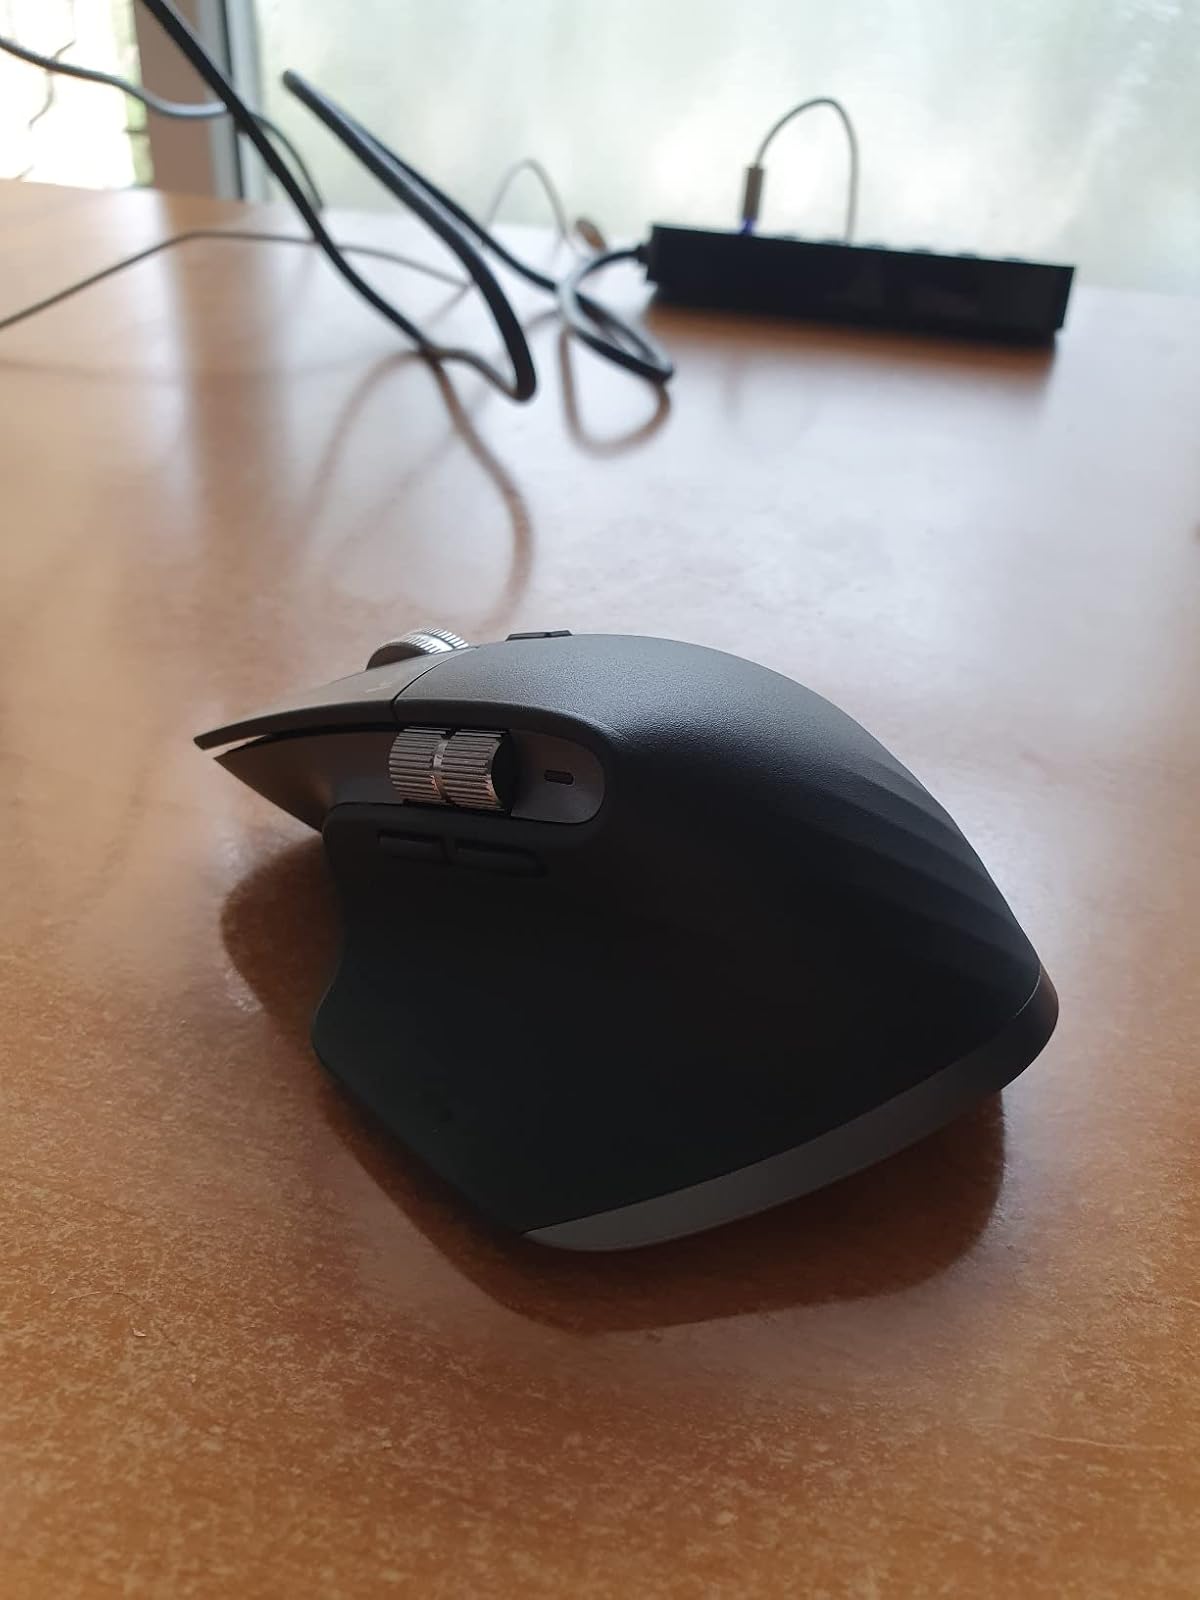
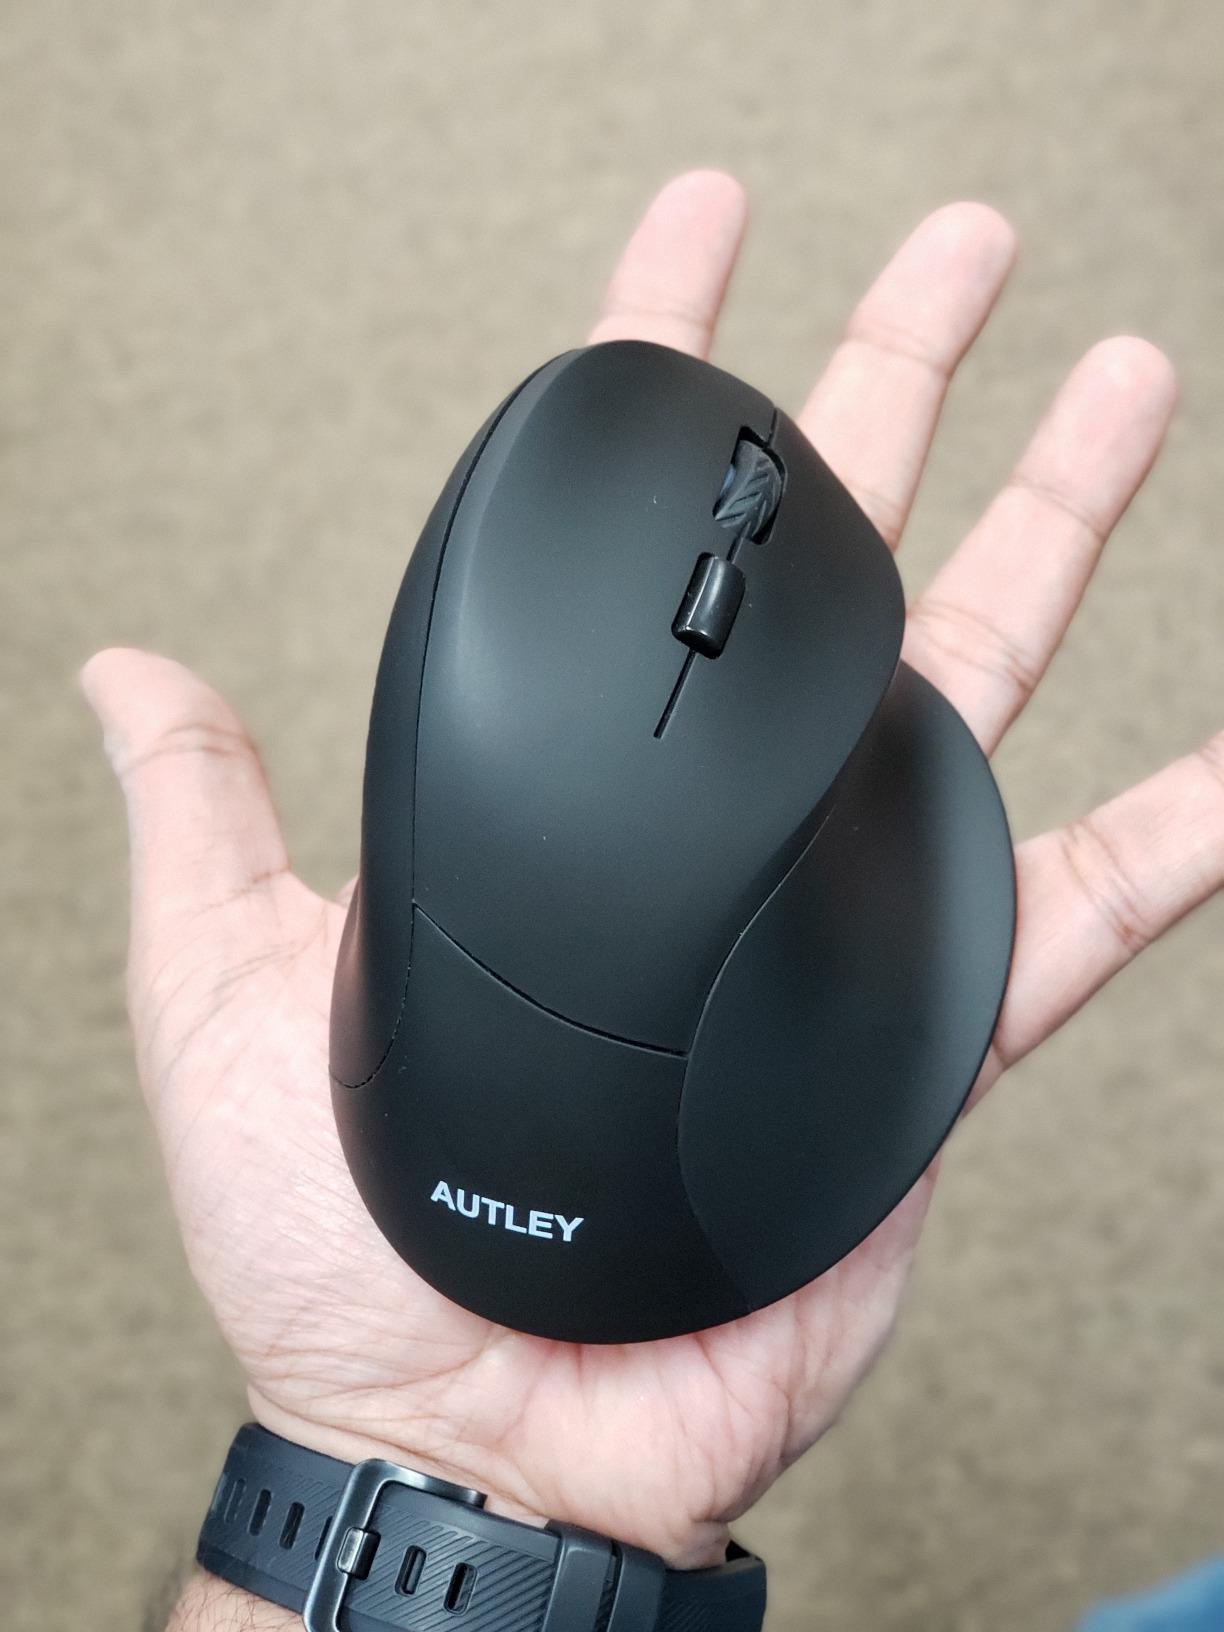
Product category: mouse
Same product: no